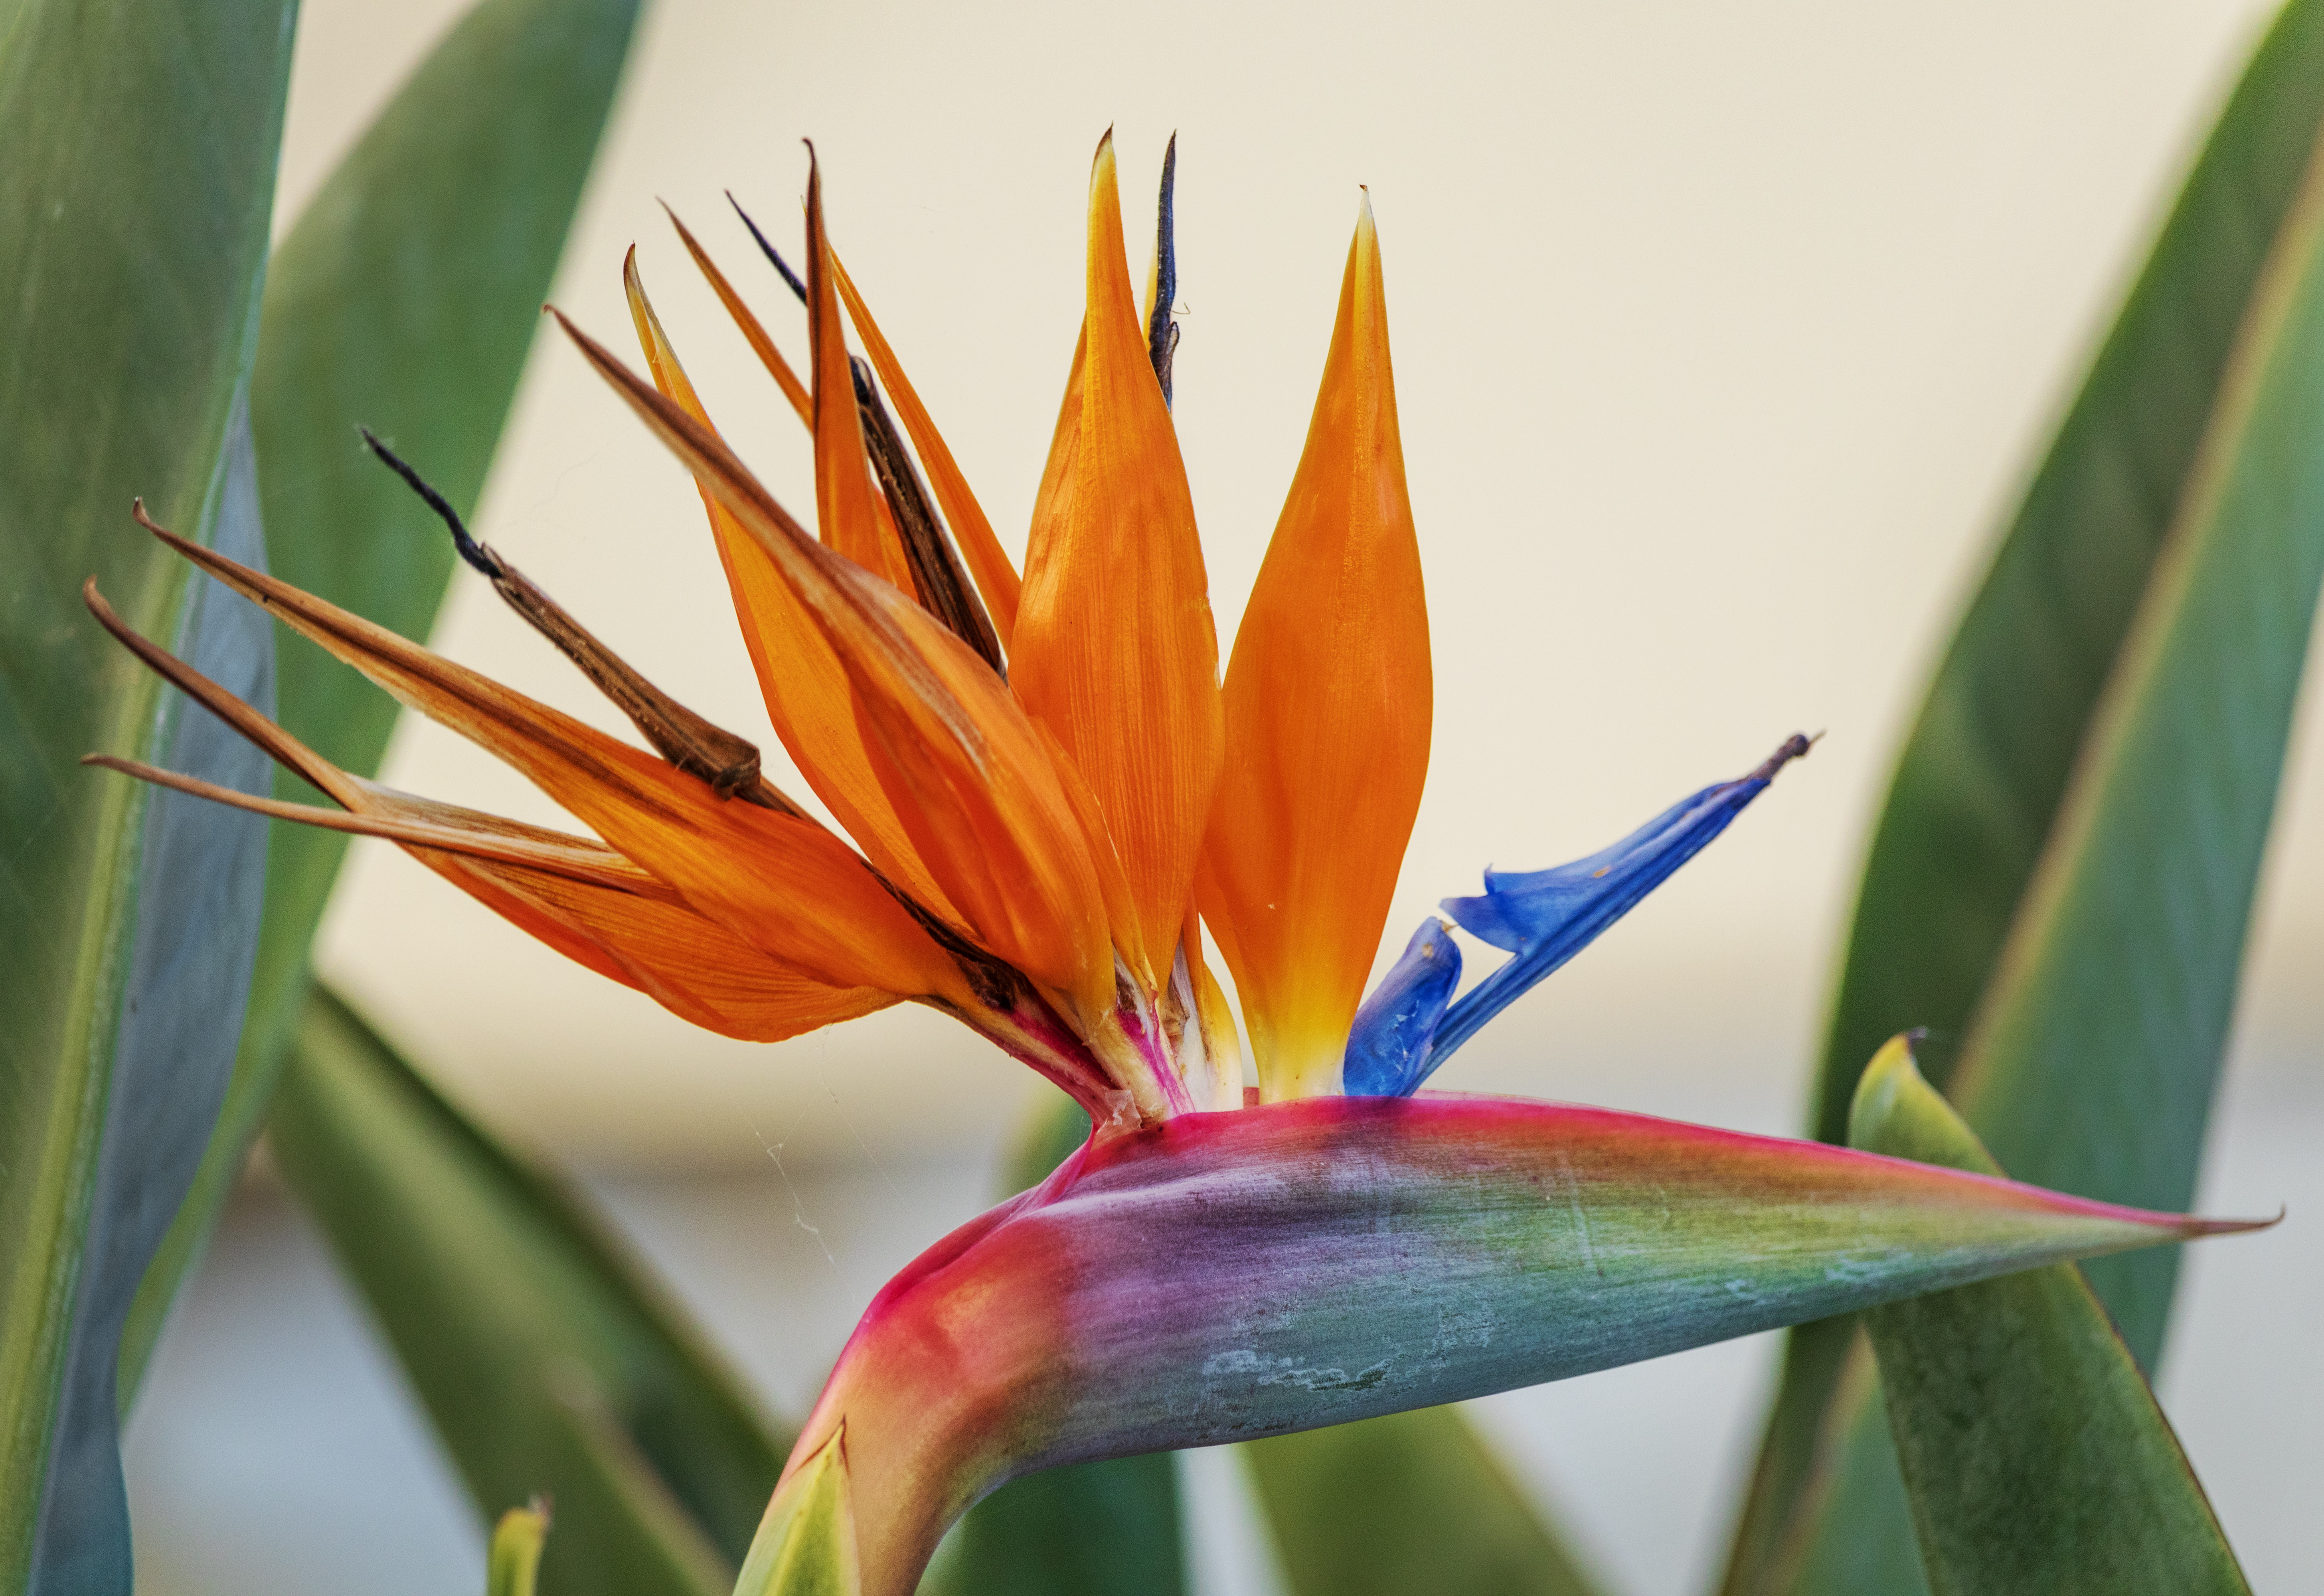
strelitzia, flower, bird of paradise, plant, petal, terrestrial plant, close up, flowering plant, Pedicel, macro photography, art, plant stem, creative arts, perennial plant, zingiberales, peach, bromeliaceae, lily family